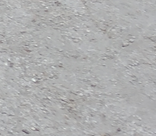
Surface type: compacted